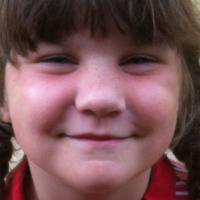
Age group: age 01-10